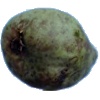
Label: Pear Stone 1